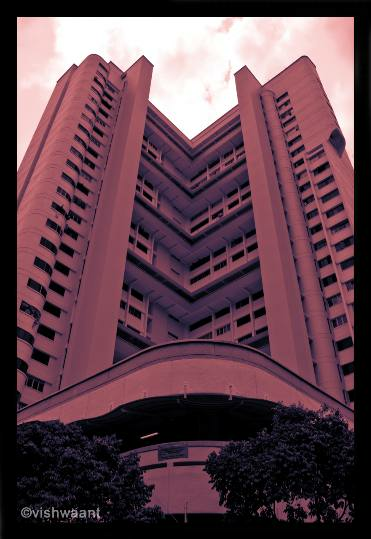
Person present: No